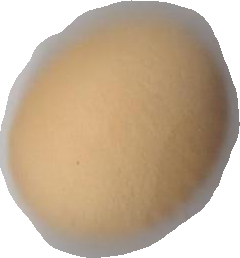
Variety: Grobogan